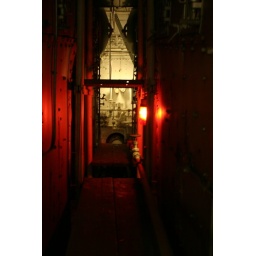
walkway between two boilers in the belly of a boat lit by a red light